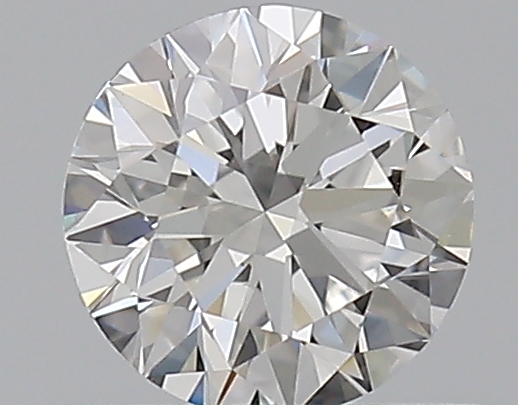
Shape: round
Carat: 0.5
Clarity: VVS1
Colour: F
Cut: EX
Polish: EX
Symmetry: EX
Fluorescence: F
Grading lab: GIA
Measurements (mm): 5.07 x 5.1 x 3.12